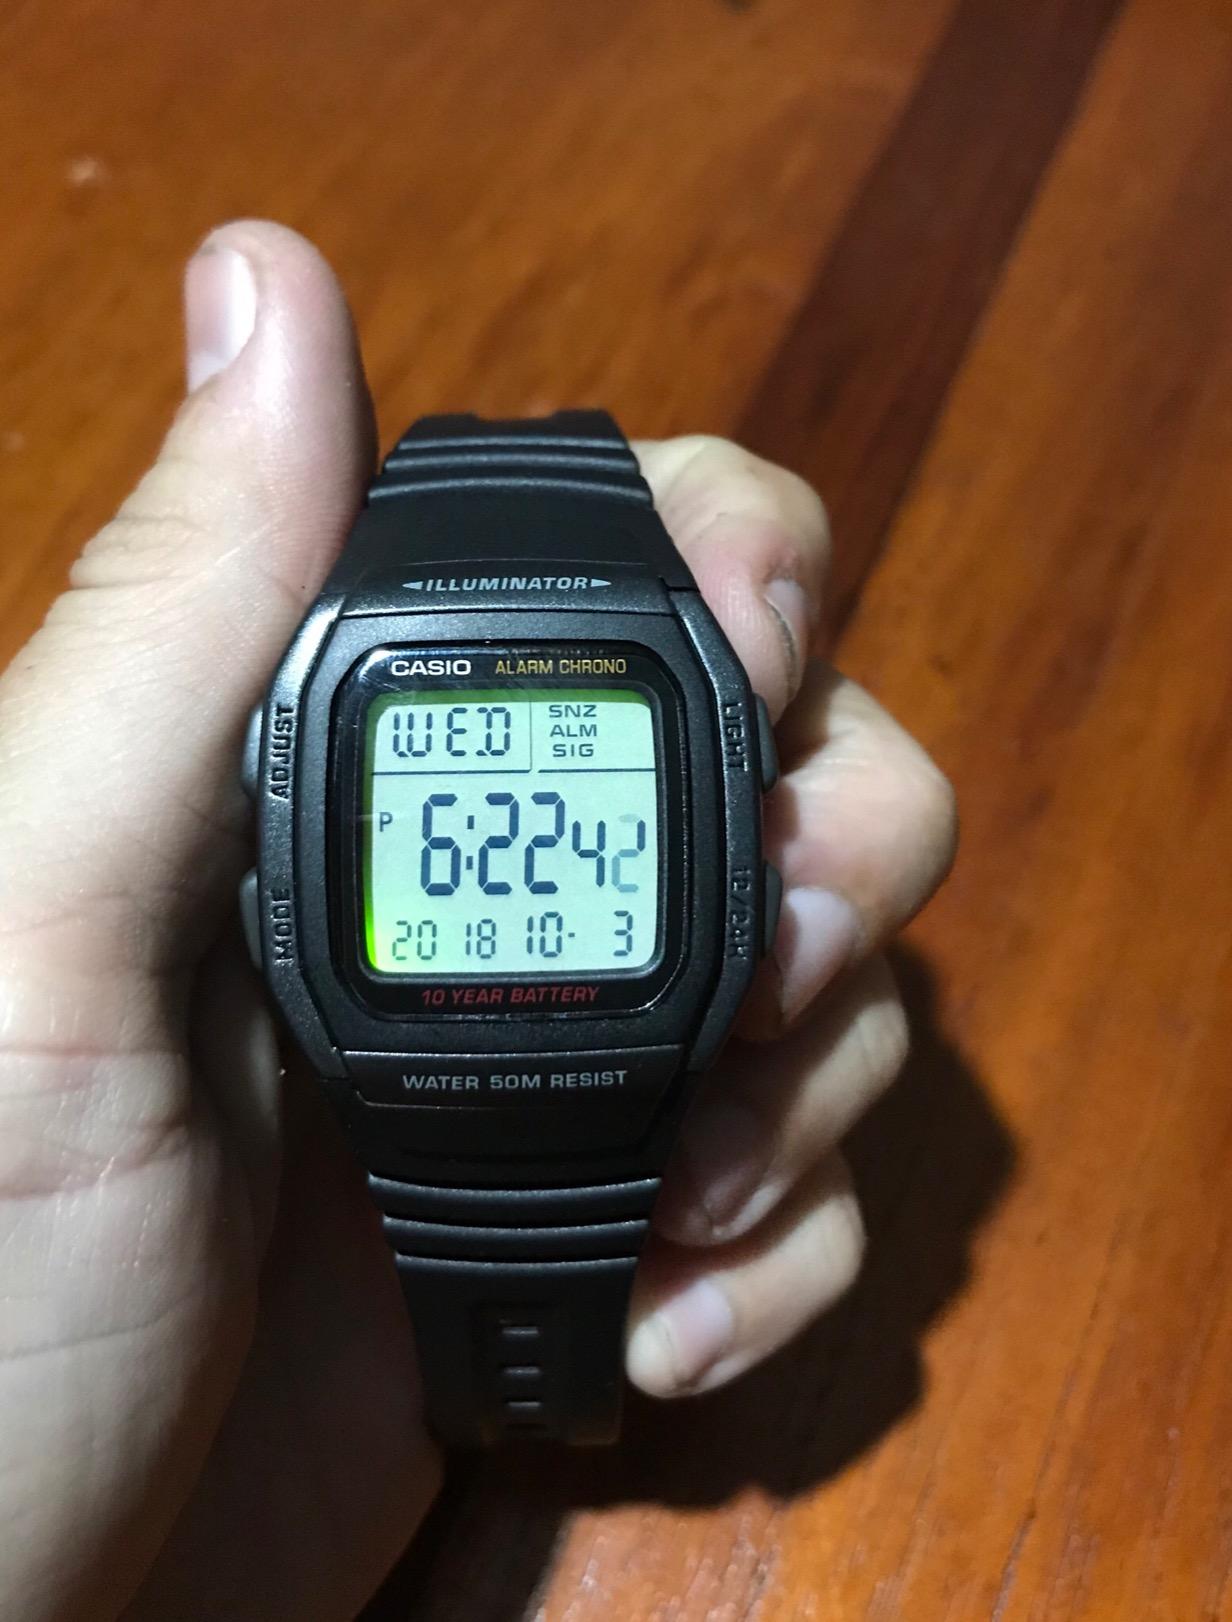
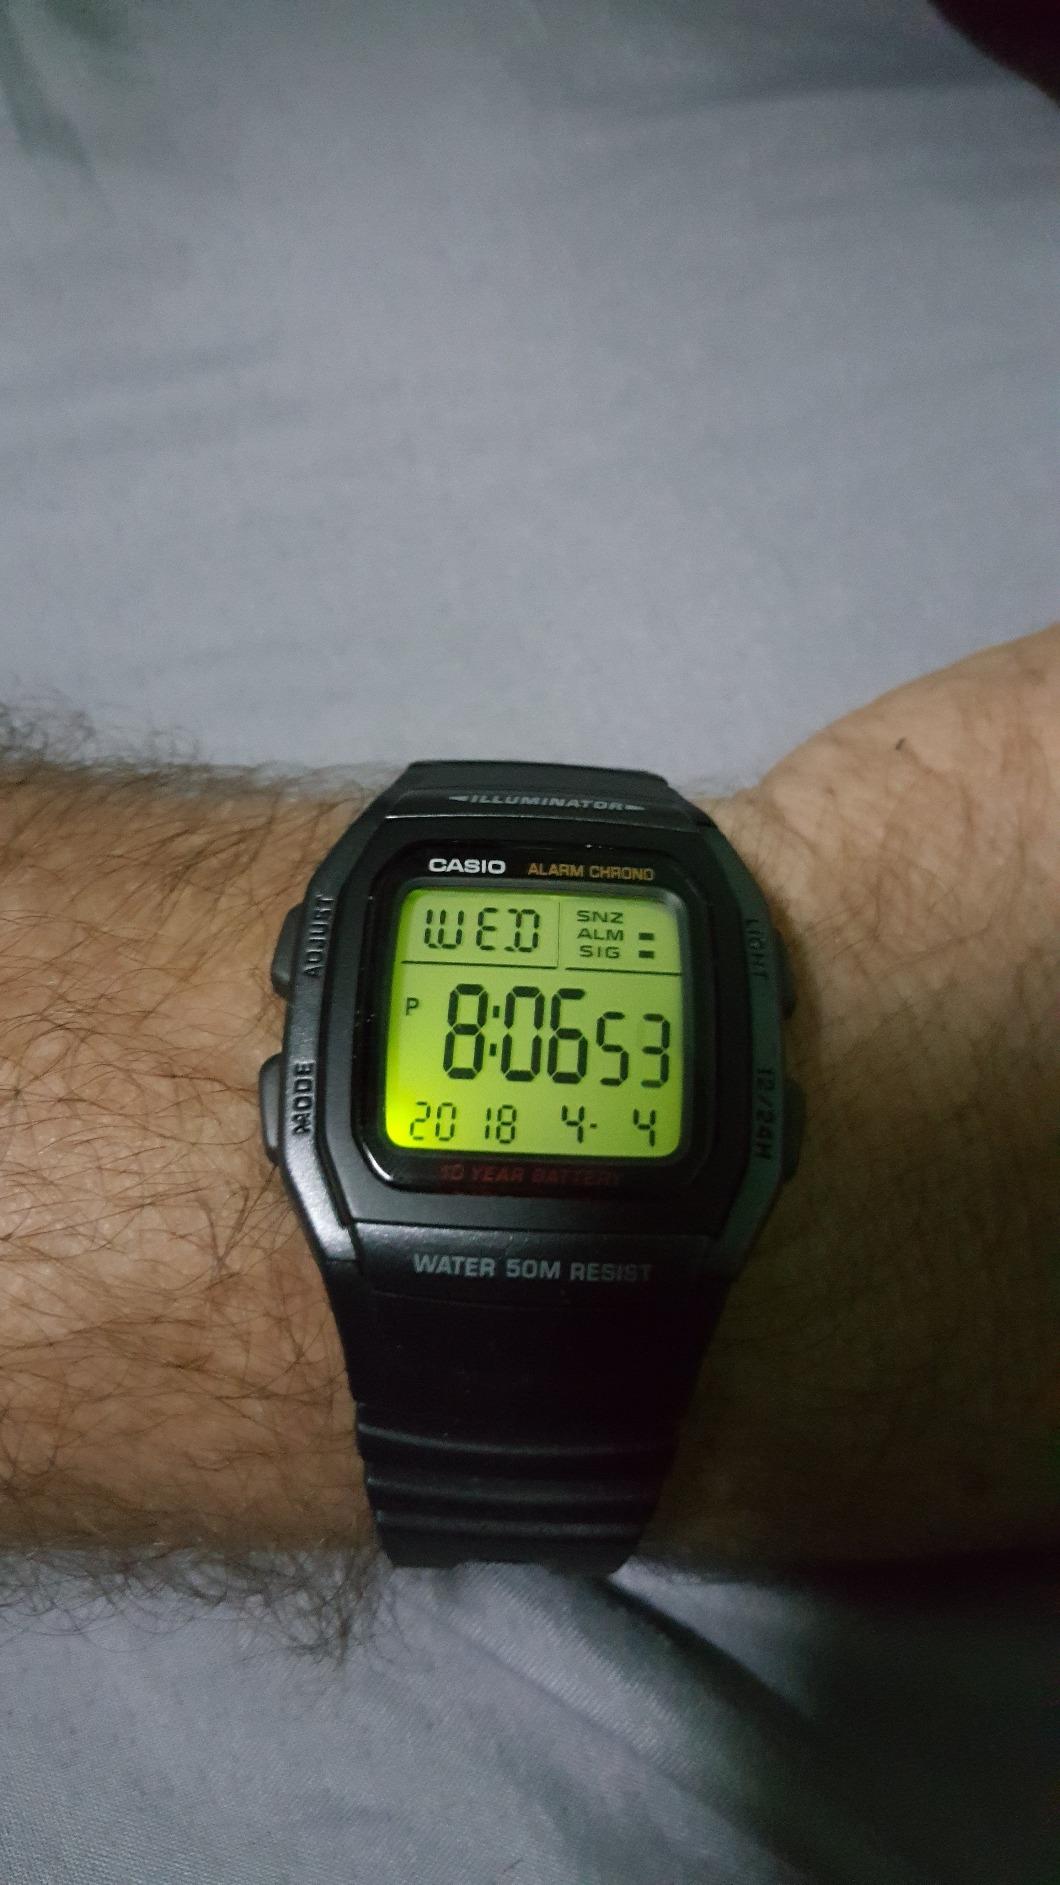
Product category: accessories_watch
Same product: yes